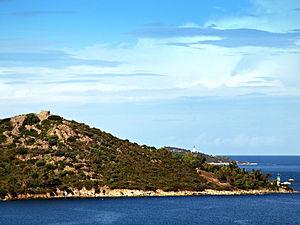
Saint-Florent, Nebbio (Corse) - Tour génoise de Fornali ruinée
Le désert des Agriates ou les Agriates est un territoire de Corse partagé entre les micro-régions de Balagne à l'ouest et du Nebbio.
Cette liste recense 83 tours génoises de Corse, soit 36 en Corse-du-Sud et 47 en Haute-Corse. Celles-ci sont présentées dans le sens horaire, en fonction de leur implantation, sur le littoral ou pas, depuis l'extrémité Nord de l'île. N'ont été retenues que les tours portées sur les cartes IGN, y compris celles qui sont aujourd'hui ruinées.
Saint-Florent, en corse : San Fiurenzu, est une commune française située dans la circonscription départementale de la Haute-Corse et le territoire de la collectivité de Corse.